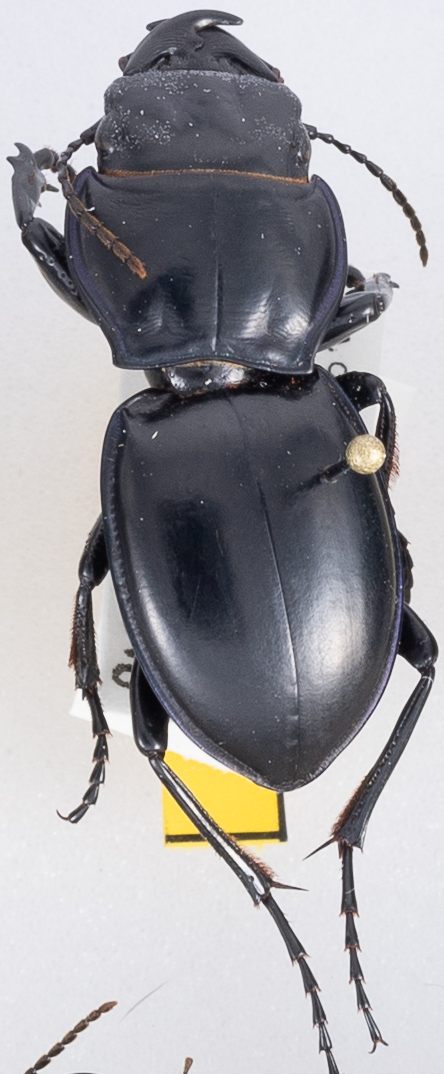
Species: Pasimachus californicus
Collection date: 2015-08-18
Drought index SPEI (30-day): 0.24
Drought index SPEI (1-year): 0.9
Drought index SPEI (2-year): -0.71